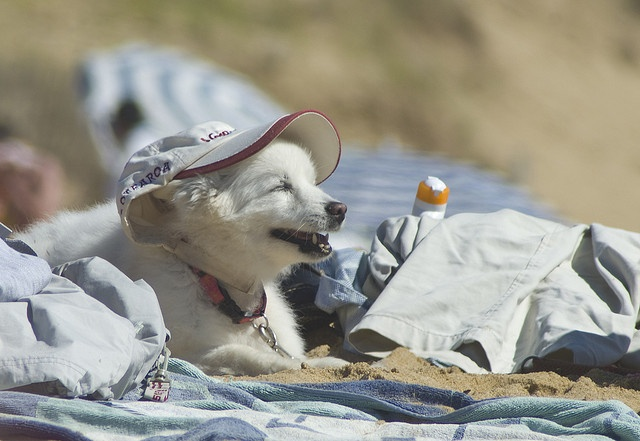
A small white dog with a baseball cap sitting on the sand with clothes and blankets next to it.
A dog enjoys the sun on a beach while wearing a hat.
a dog wears a hat while laying on a blanket
A white dog smiling while laying on a beach.
Dog wearing hat sitting on towel at beach.